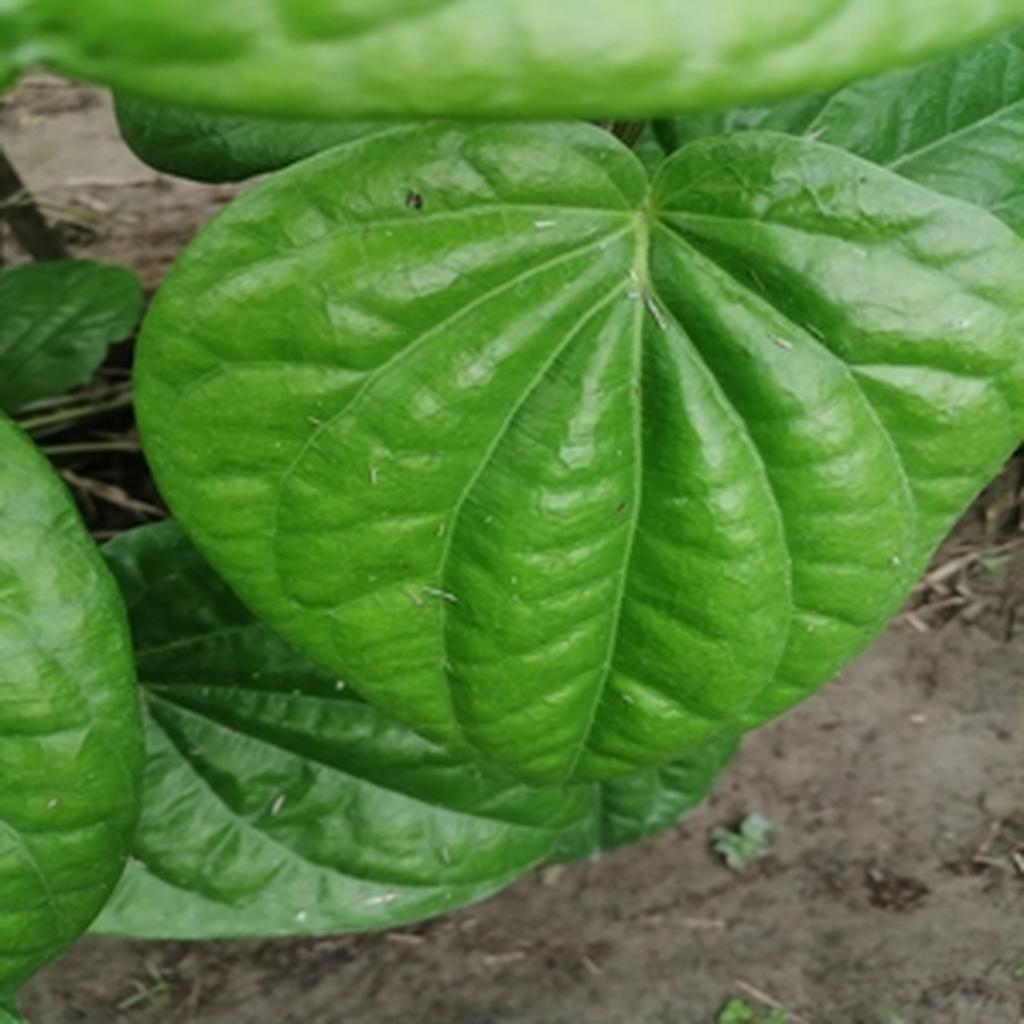
Label: Healthy_Leaf